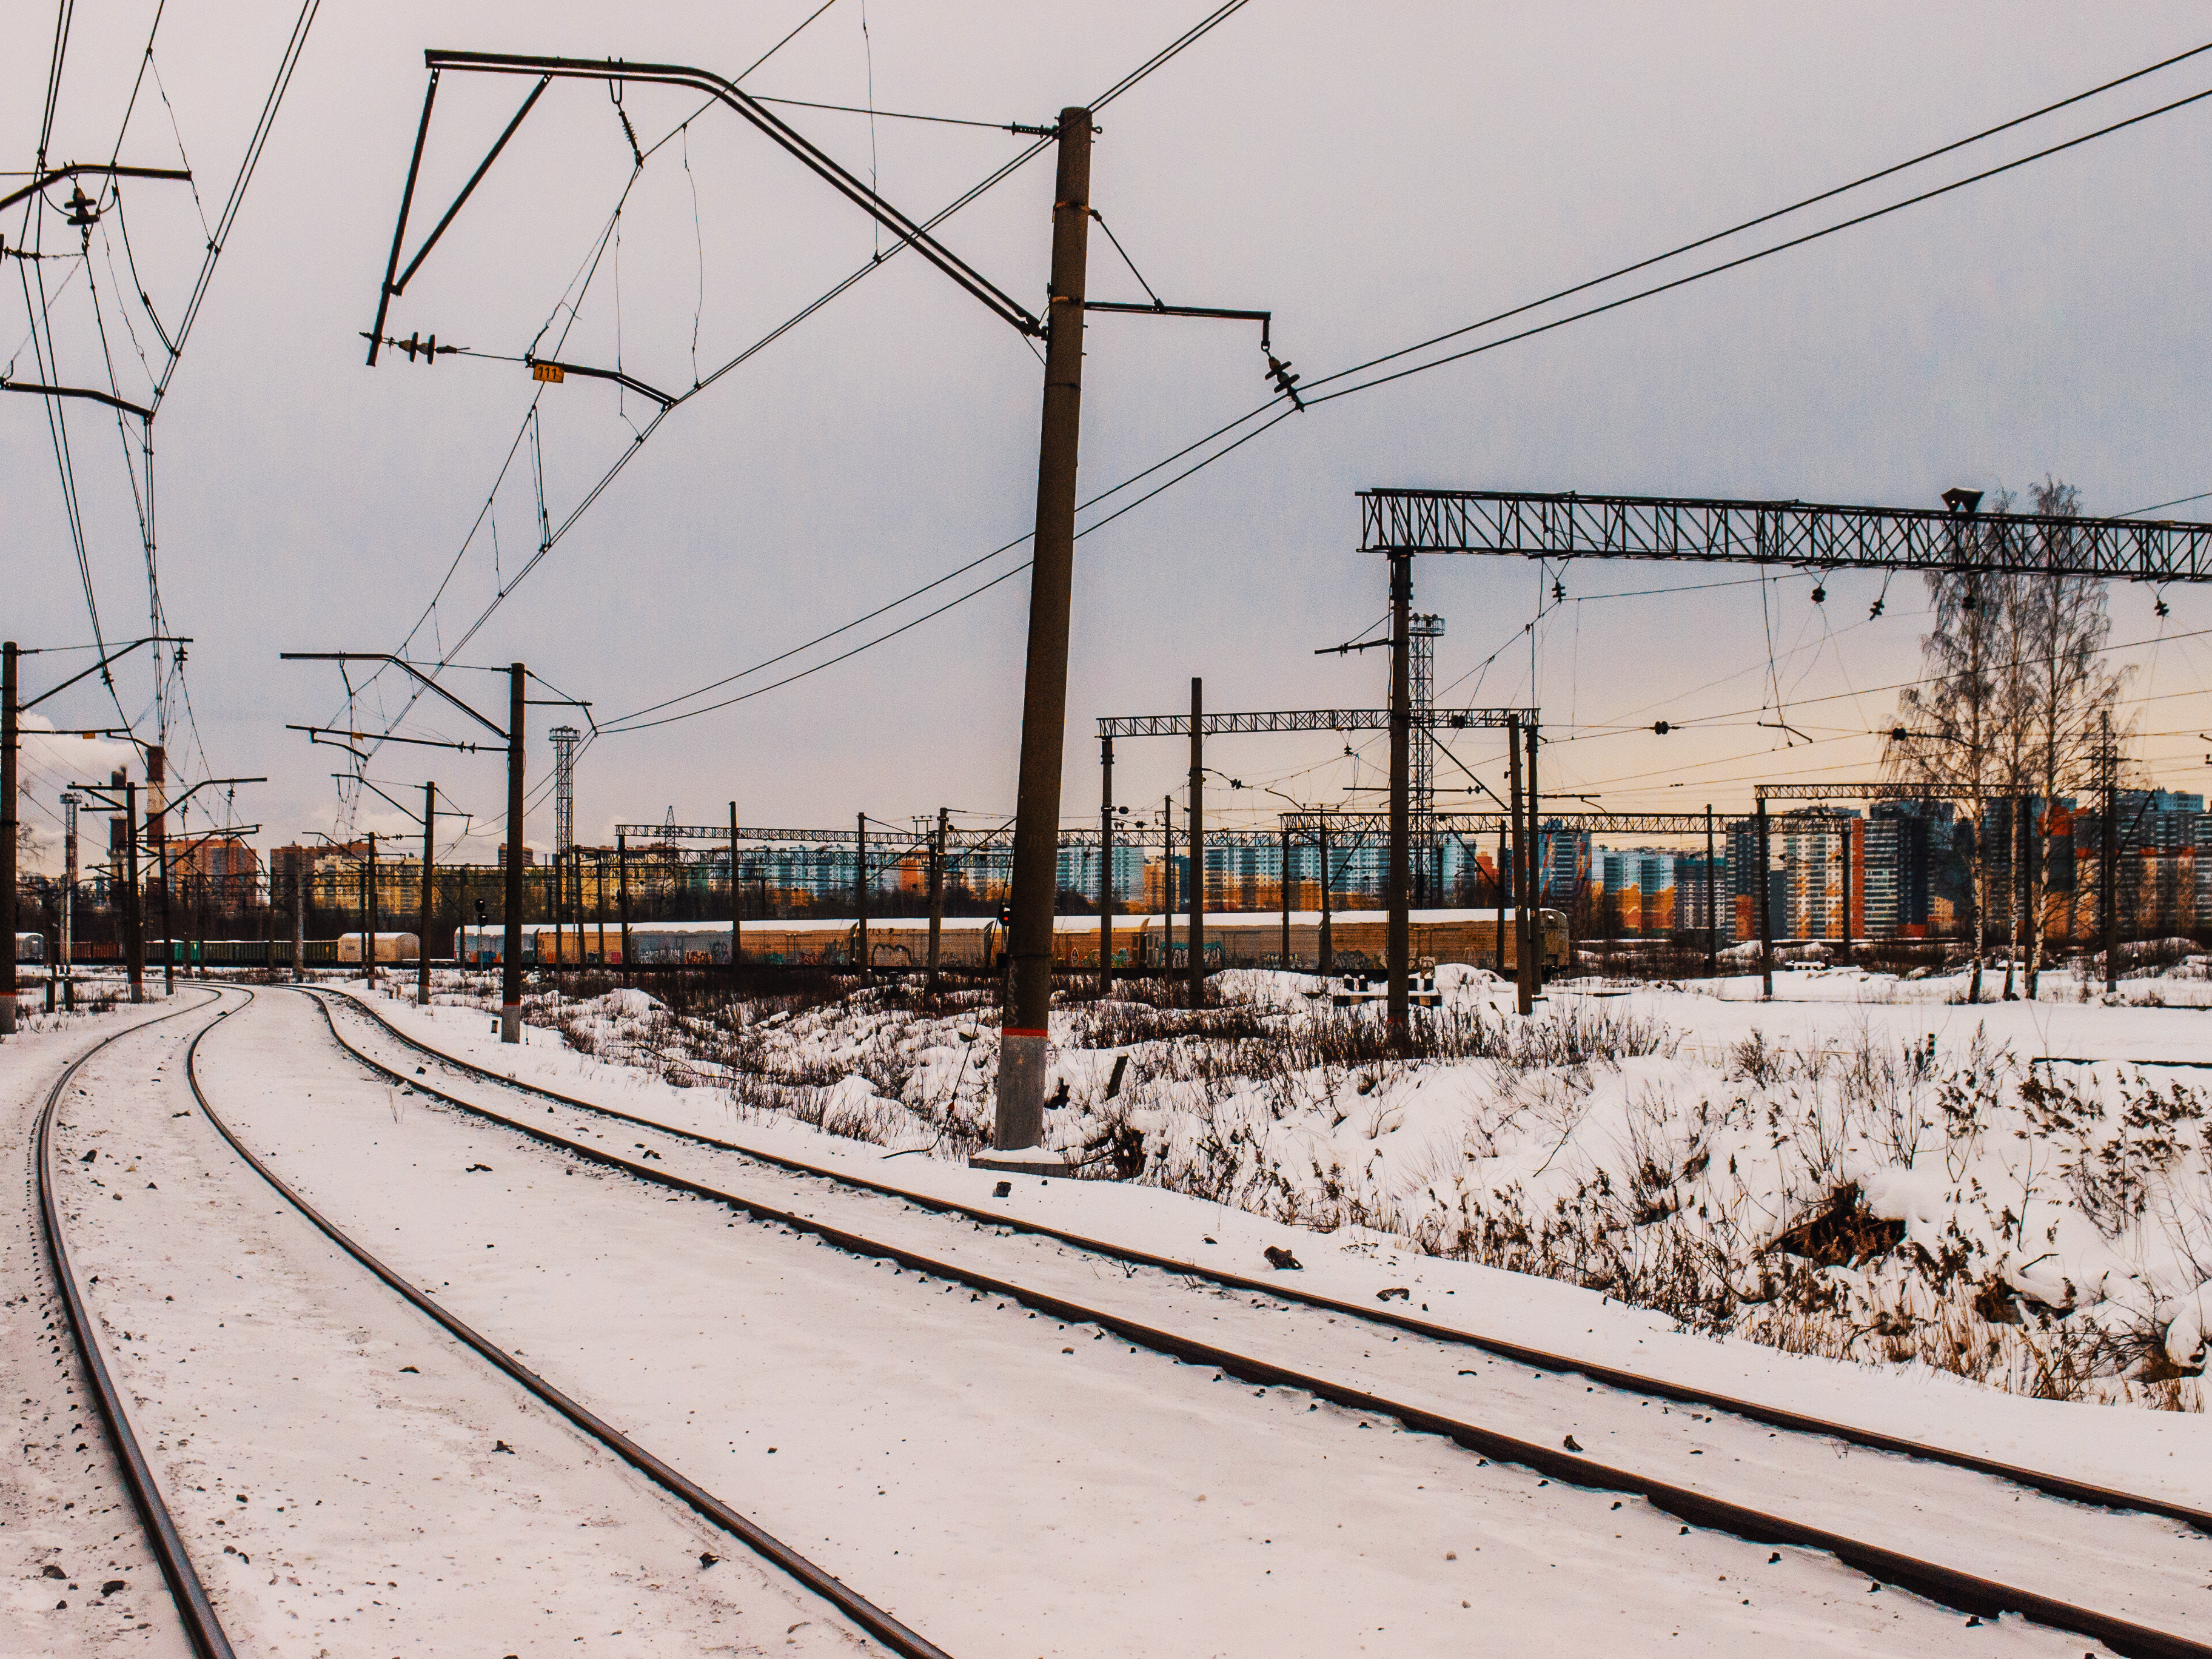
images, sky, snow, infrastructure, track, electricity, overhead power line, mode of transport, slope, street light, rolling, railway, thoroughfare, freezing, vehicle, parallel, road, electrical supply, transmission tower, landscape, horizon, wire, public utility, metal, city, winter, precipitation, nonbuilding structure, street, steel, pole, symmetry, tree, circle, suburb, public transport, evening, electrical wiring, electrical network, transport